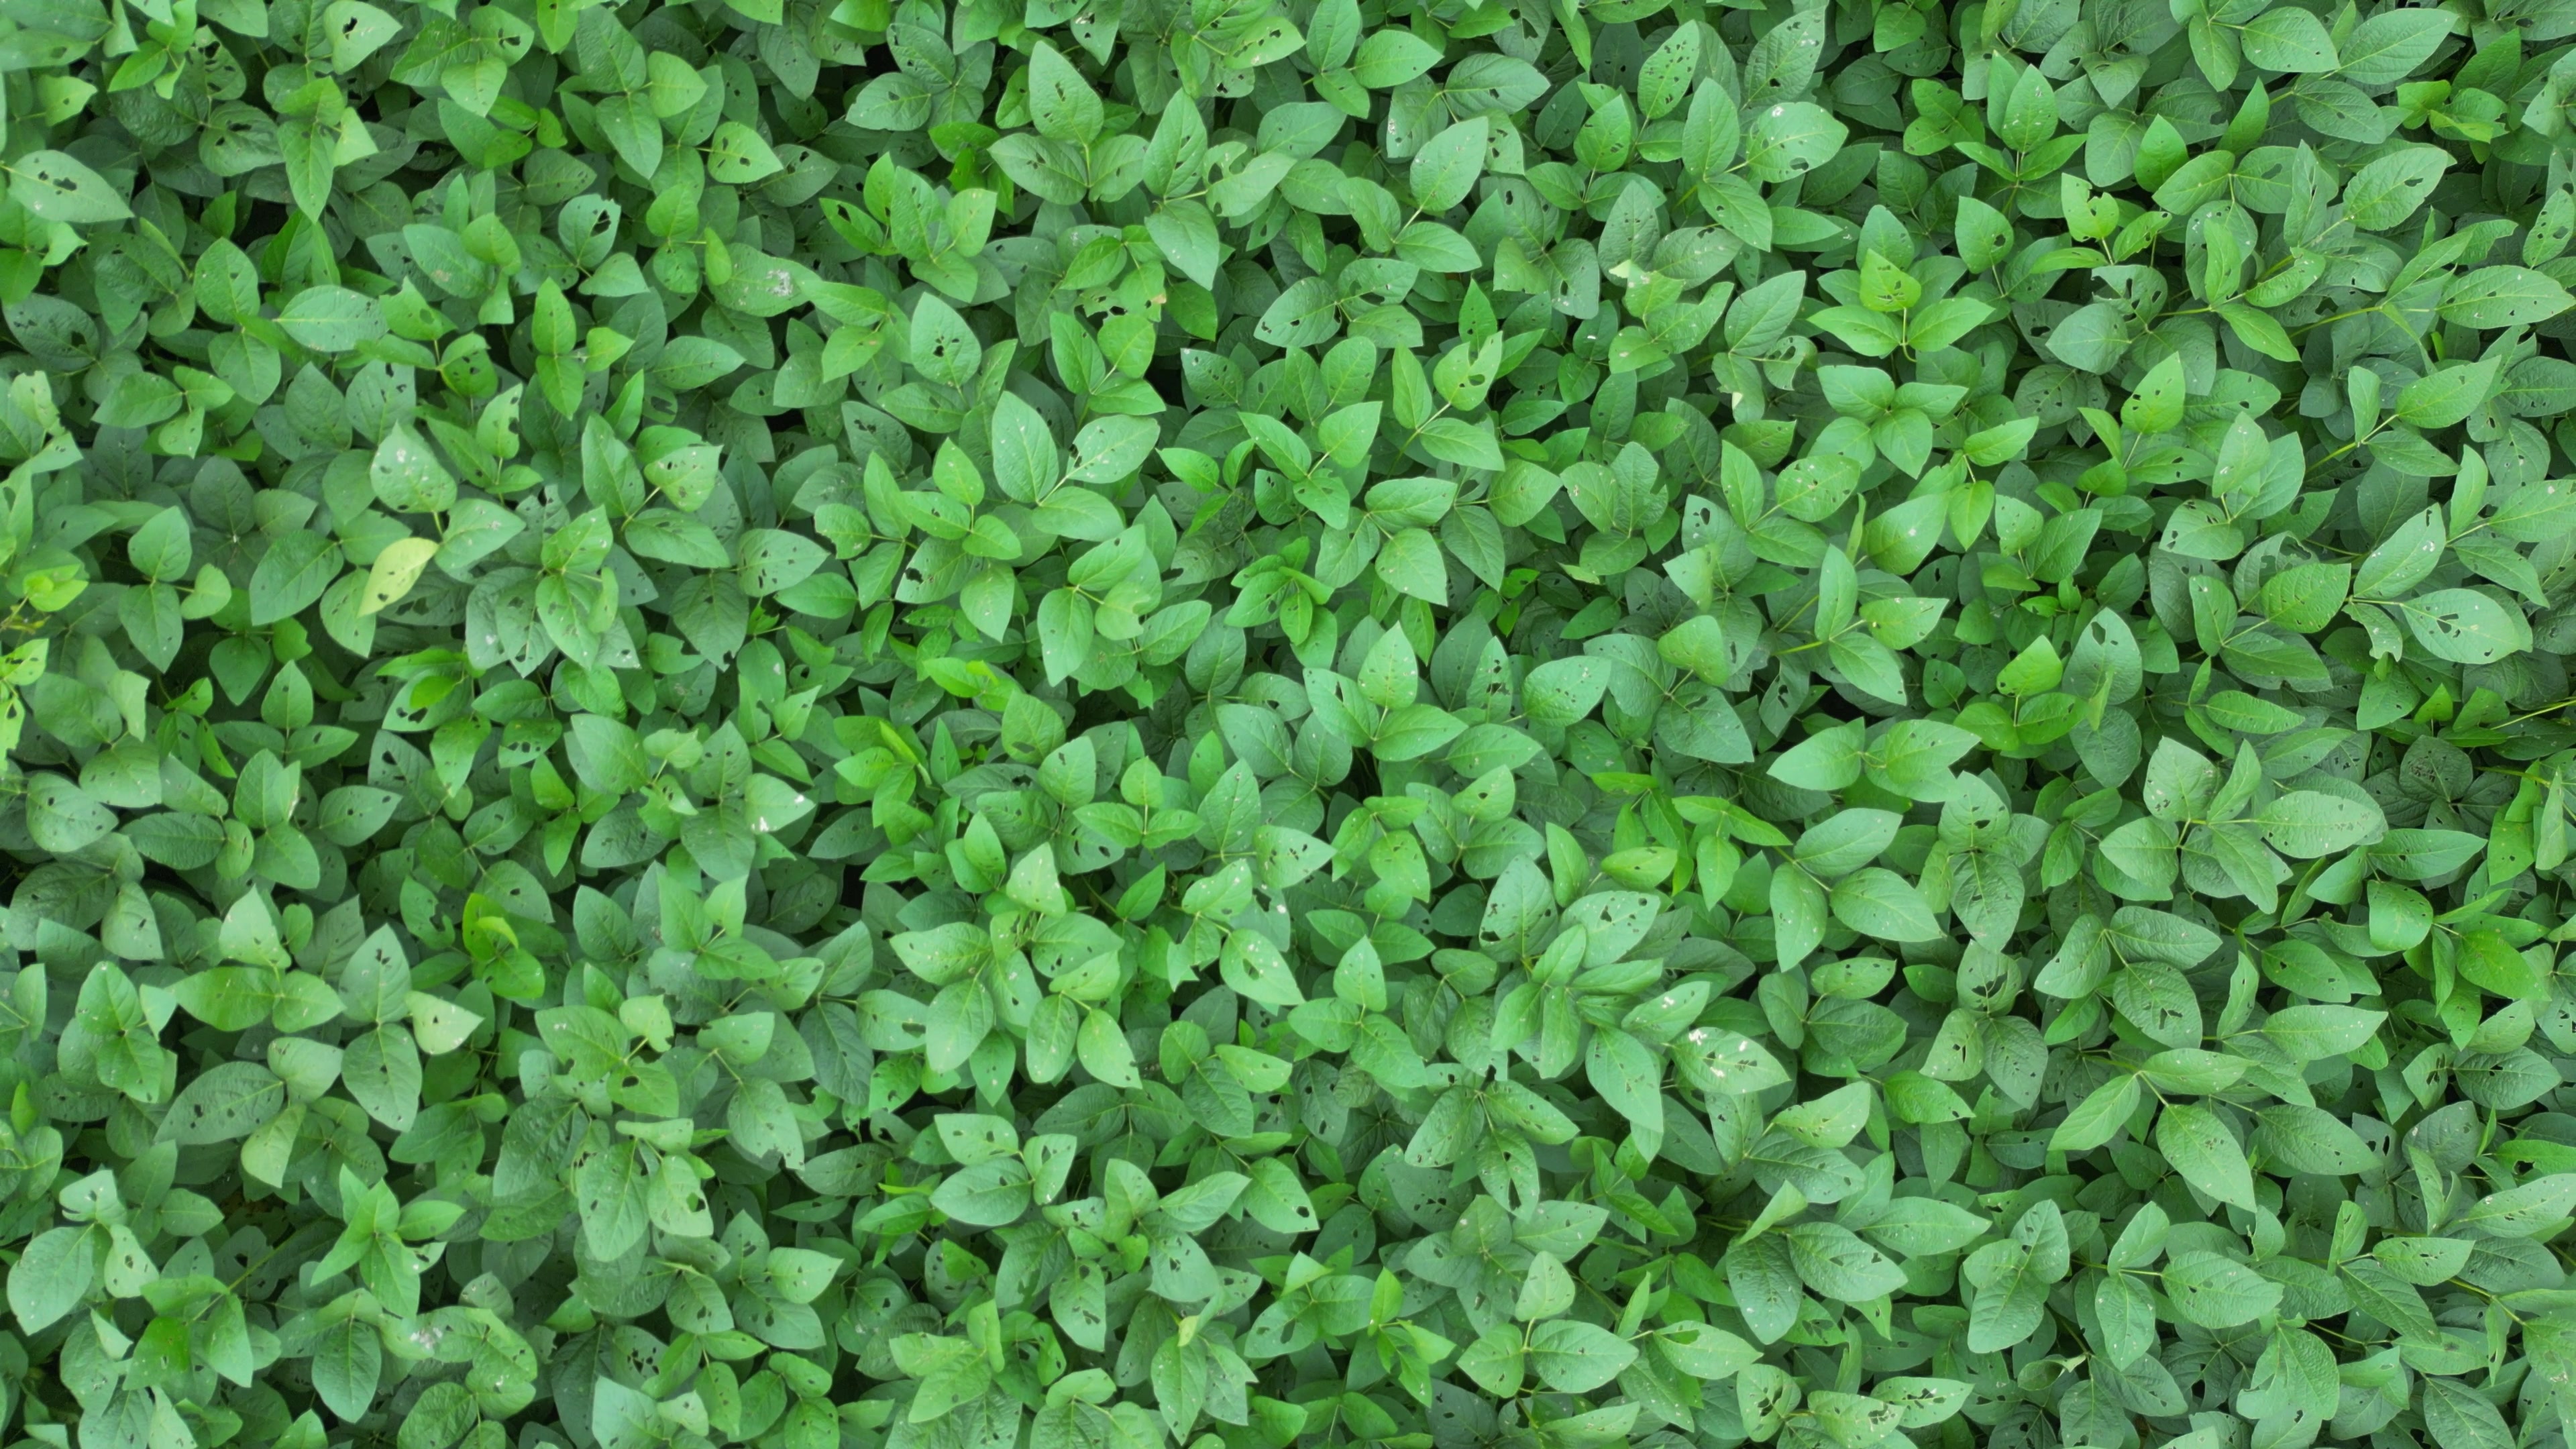
Label: Semilooper_Pest